Liberty University

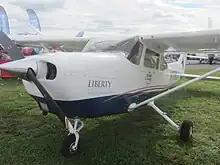

According to its literature, the Center for Creation Studies aims to study the origin of the universe, the earth, life, and diversification of species, equipping students to contend for their faith in the creation account in Genesis using science, reason, and the Scriptures. Young Earth creationism asserts that the Earth was created by supernatural acts by God 6,000 to 10,000 years ago rather than the scientific consensus that it accreted more than 4.5 billion years ago.